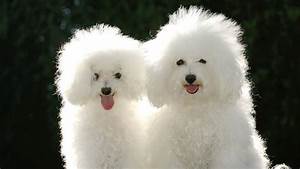
Label: dog